Donato Guimbaolibot

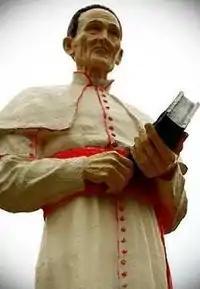
The statue of Msgr. Guimbaolibot at Guiuan Church.

Guimbaolibot remains the only priest from Samar and Leyte to have a monument built in his honor in his hometown. His monument stands at the western yard of the historic Guiuan Parish Church with the inscription: